Cadbury

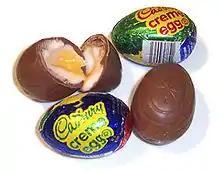
Cadbury Creme Eggs are sold between New Year's Day and Easter.

Four commercials for Cadbury products on British television featured in the top 50 of Channel 4's 2000 UK poll of the "100 Greatest Adverts". Cadbury Flake, featuring Flake Girl from 1959 onward, was ranked 26th, Cadbury Dairy Milk Fruit & Nut, featuring the slogan "Everyone's a fruit and nutcase" from 1977 onward, sung by comedian Frank Muir, ranked 36th, Fry's Turkish Delight, with the slogan "Full of Eastern Promise" from 1957 onward, which included model Jane Lumb, ranked 37th, and Cadbury Milk Tray (which since 1968 has been advertised by the 'Milk Tray Man', a tough James Bond–style figure who undertakes daunting 'raids' to secretively deliver a box of Milk Tray chocolates to a lady), the "Avalanche" advert where he races ahead of it to deliver the chocolates, ranked 48th. The 2007 "Gorilla" television commercial promoting Cadbury Dairy Milk – featuring Phil Collins "In the Air Tonight" – won numerous awards, including Gold at the British Television Advertising Awards in 2008.